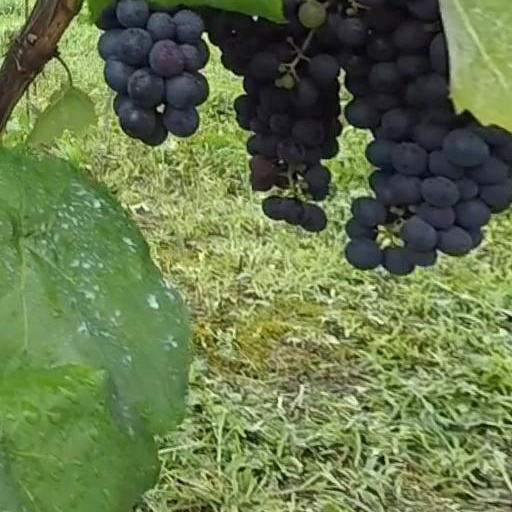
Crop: grape